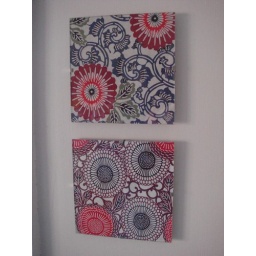
framed oragami paper hanging above the goldfish plant